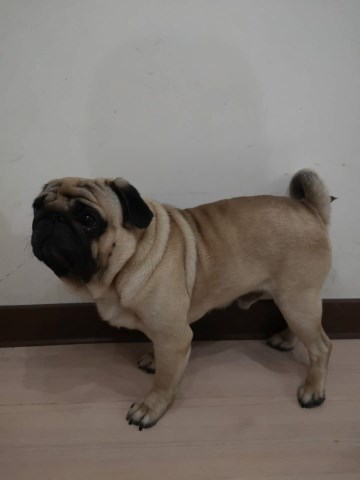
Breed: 798-n000130-pug